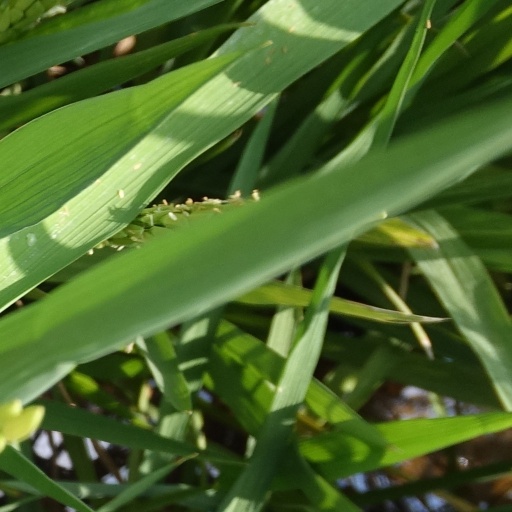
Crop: rice